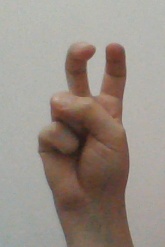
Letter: toot